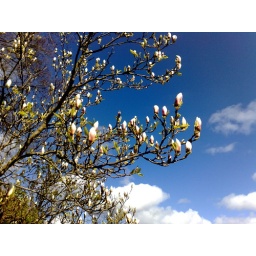
the sky was lovely and the camelia tree was almost in bloom - sigh....